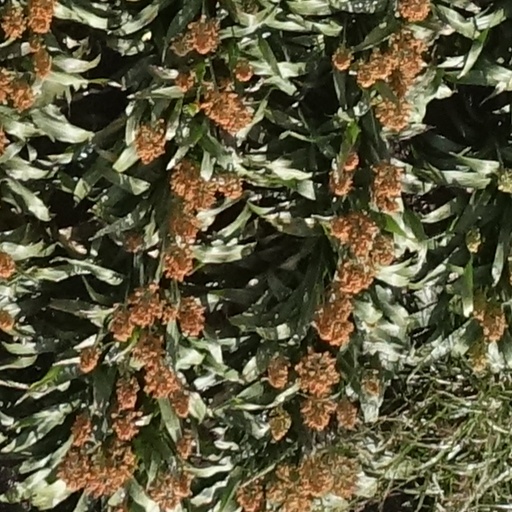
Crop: sorghum